No. 5 Squadron RAAF

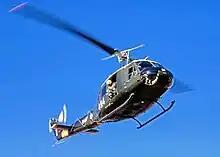
Bell Iroquois of No. 5 Squadron in 1971

No. 5 Squadron was re-formed in 1964 as a helicopter squadron equipped with Bell UH-1 Iroquois utility helicopters. The squadron saw active service in support of anti-insurgent operations on the Thai-Malay border and then in the Indonesia-Malaysia Confrontation.